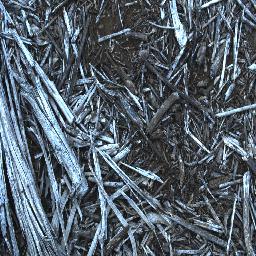
Label: negative